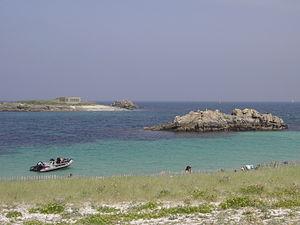
L'archipel des Glénan ou îles des Glénan, localement appelé « les Glénan » est un archipel breton du golfe de Gascogne, situé au sud de Fouesnant, dans le Finistère. L'école de voile « Les Glénans », implantée sur le site depuis 1947, se réserve l'orthographe avec un « s » final au moyen d'une marque commerciale.
Bretagne vivante, appelée aussi Société pour l'étude et la protection de la nature en Bretagne, est une association fondée en 1958 à une époque où l'écologie ne concernait encore que quelques initiés. Elle est reconnue d'utilité publique en 1968.